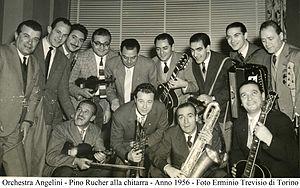
Une photo de l’Orchestre Angelini. Maître Cinico Angelini est le premier à gauche. Le guitariste Pino Rucher est derrière (le quatrième à droite) à côté du percussioniste Mario Maschio (le troisième à droite).
Pino Rucher, né en 1924 et mort en 1996, est un guitariste et arrangeur italien.